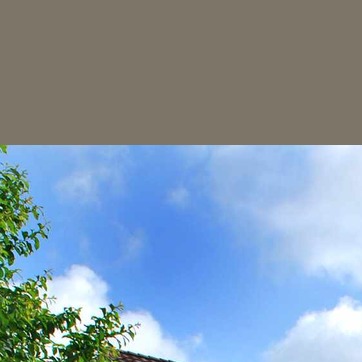
Material: sky